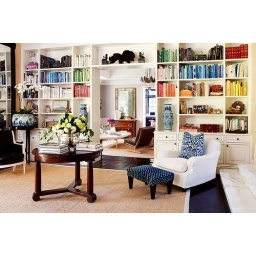
windsor smith library built in book shelves